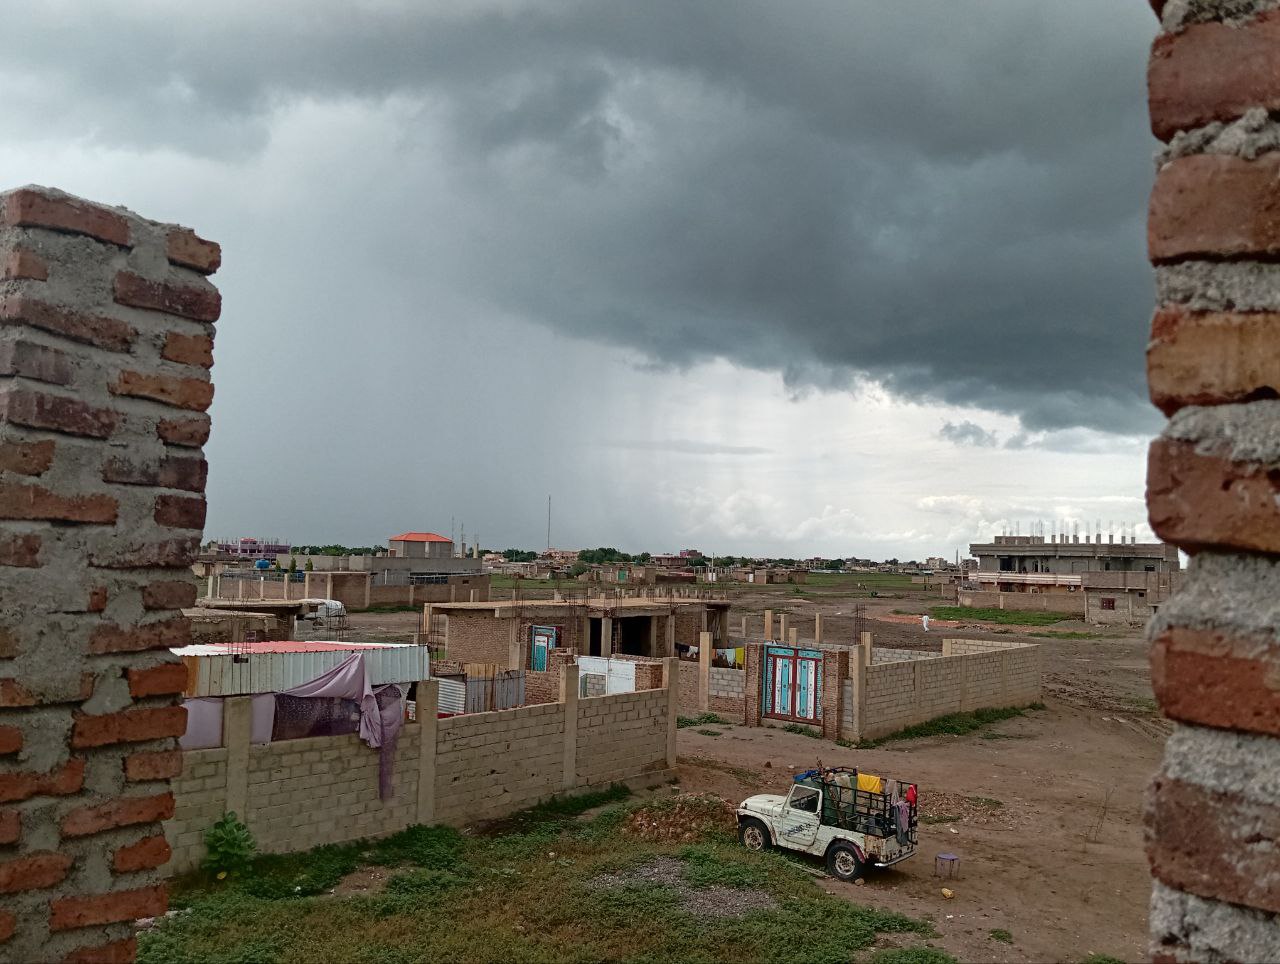
الوصف بالفصحى: بيوت سكنية بعد هطول المطر
الوصف بالعامية السودانية: بيوت بعد ما المطرة صبت
التصنيف: Rural & Daily Life